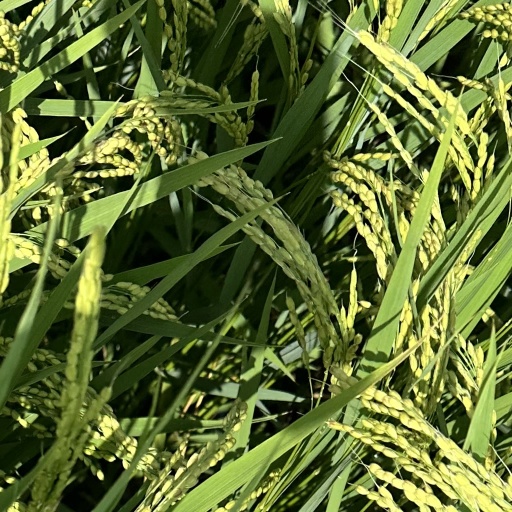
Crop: rice